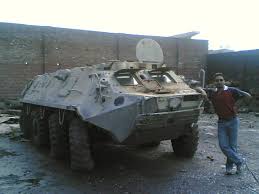
Label: BTR-60